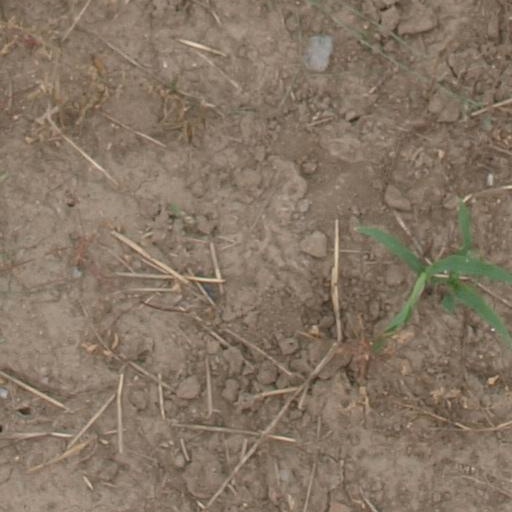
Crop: maize; corn